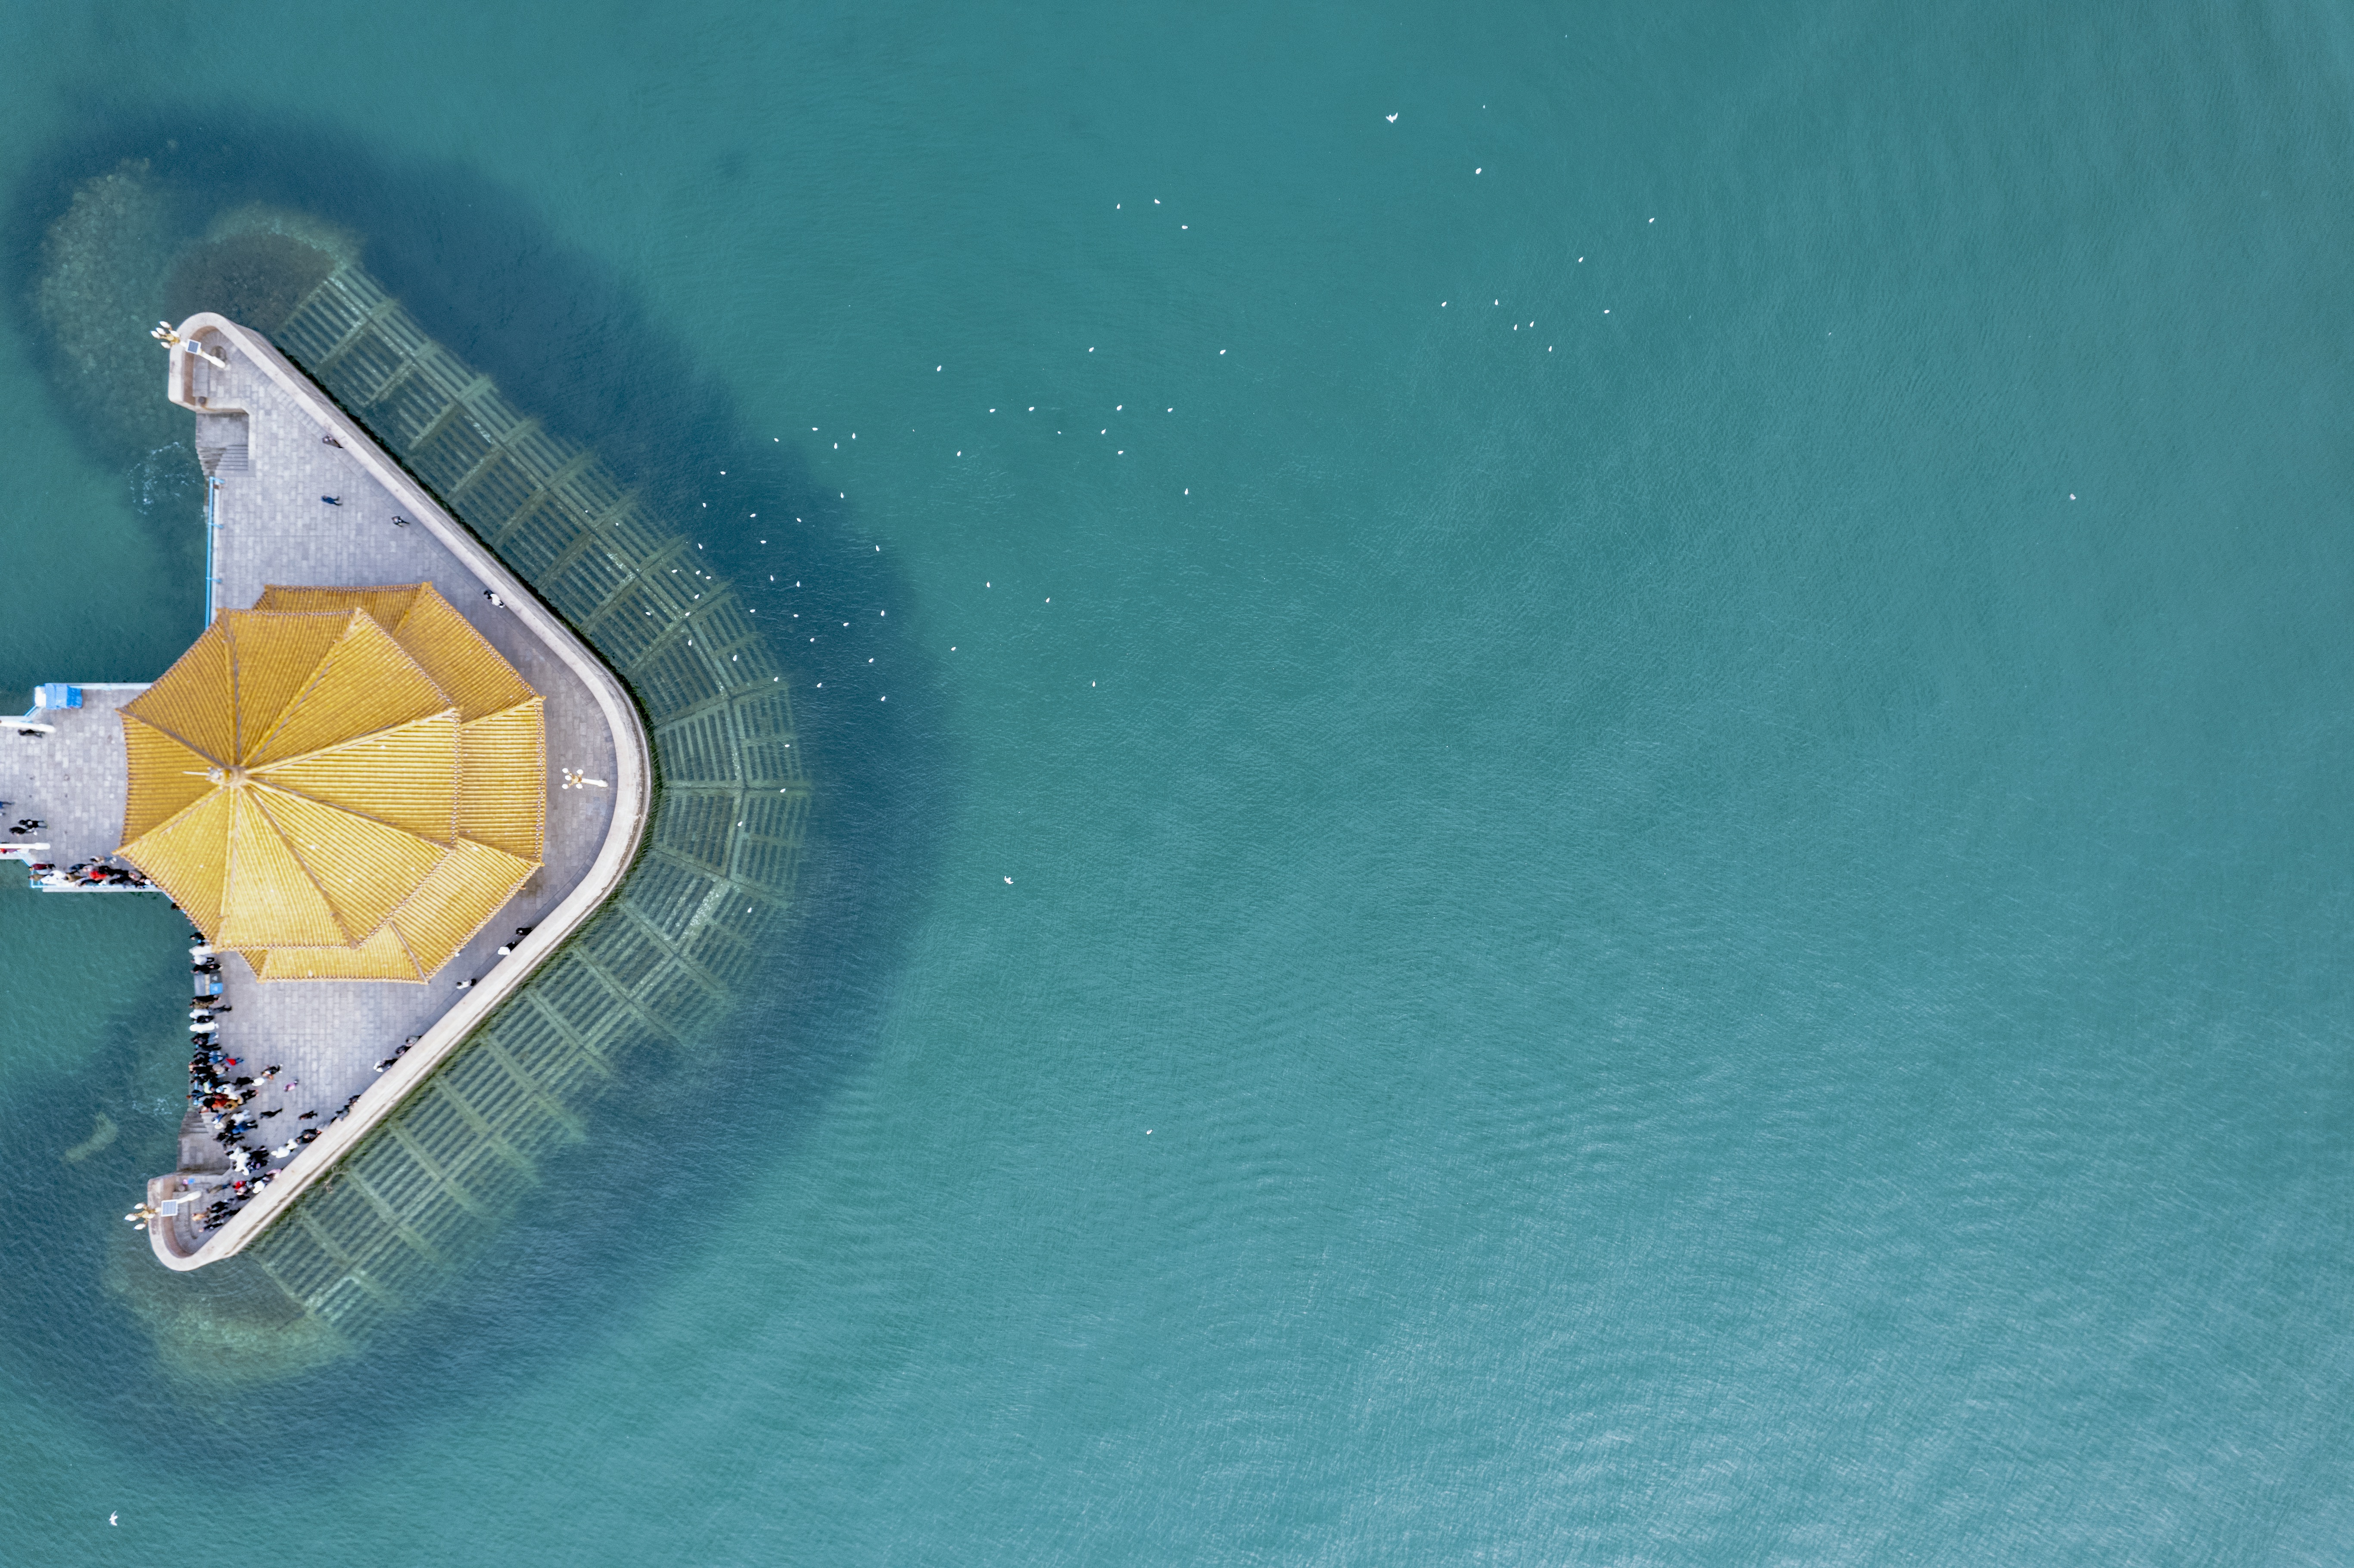
sea, water, azure, artificial island, electric blue, circle, landscape, island, palm tree, ocean, wing, symbol, tropics, atoll, bird's eye view, liquid, air travel, emblem, aerial photography, beach